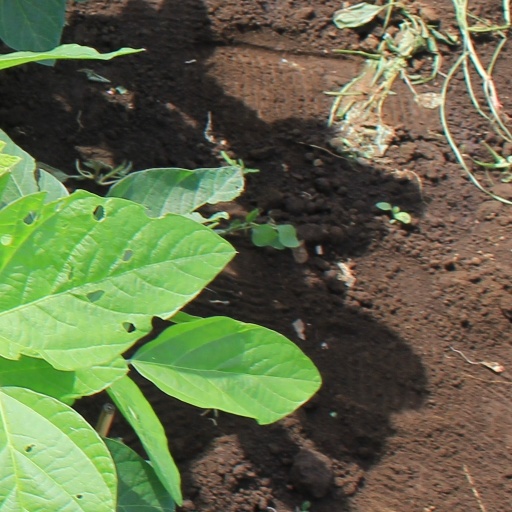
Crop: soybean